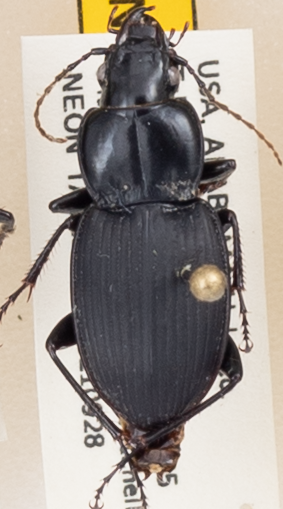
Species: Cyclotrachelus convivus
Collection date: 2021-09-28
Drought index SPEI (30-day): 0.784
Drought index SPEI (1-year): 1.28
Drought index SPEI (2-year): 2.09